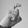
ASL letter: X